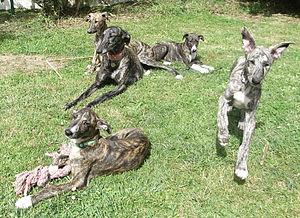
Galga (femelle galgo espagnol) et ses 4 petits (galguitos et galguitas) âgés de 10 semaines.
Le lévrier espagnol, ou galgo espagnol est un lévrier communément utilisé pour la chasse, en particulier la chasse au lièvre en terrain découvert, mais aussi le lapin, le renard et même le sanglier. La Fédération cynologique internationale l'a répertorié dans le groupe 10, lévriers, section 3, standard nᵒ 285.